Last Chance Harvey

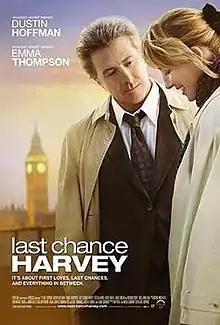
Theatrical release poster

Last Chance Harvey is a 2008 American romantic drama film written and directed by Joel Hopkins. The screenplay focuses on two lonely people who tentatively forge a relationship during two days. Dustin Hoffman plays the title character, Harvey Shine, an American television commercial jingles composer who travels to England for his estranged daughter's wedding and promptly loses his job. Emma Thompson plays an airport hospitality worker with a jaundiced view of relationships.